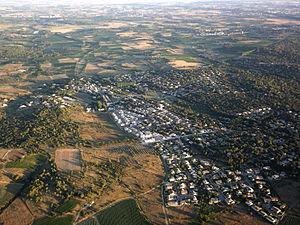
Vue aérienne de Restinclières (Hérault)
Restinclières est une commune française située dans le département de l'Hérault, en région Occitanie.